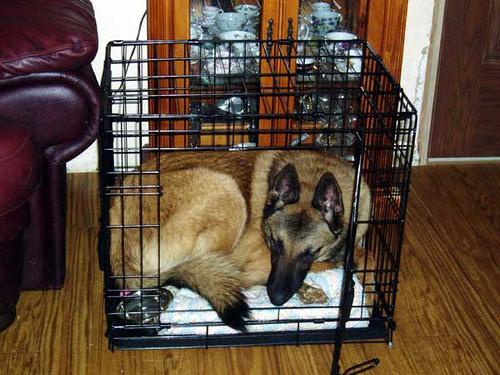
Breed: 233-n000071-malinois